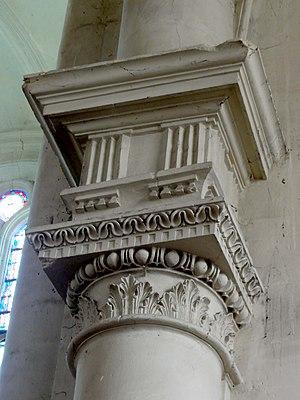
Chapelle sud, chapiteaux côté est.
L’église Saint-Maclou est une église catholique paroissiale située à Conflans-Sainte-Honorine, en France. Ses parties les plus anciennes remontent au deuxième et troisième quart du XIIᵉ siècle. Une autre thèse avance une origine de la fin du Xème siècle, ce que corroborerait son vocable "Saint-Maclou" donné par l'évêque de Paris, suzerain du lieu. Ce sont la nef basilicale, la base du clocher central et certains éléments de la première travée du chœur. Ces parties sont de style roman tardif, comme le montrent les chapiteaux sculptés autour de la base du clocher notamment, ainsi que la voûte d'ogives archaïque de cette même travée. Cependant, les piles cantonnées de multiples colonnettes, la modénature évoluée, le recours aux voûtes d'ogives pour les parties orientales, et l'emploi systématique de l'arc brisé, annoncent déjà l'architecture gothique.
L'église Notre-Dame des Champs, officiellement dédiée à Notre-Dame-de-l'Assomption, est une église catholique paroissiale située à Maffliers, dans le Val-d'Oise, en France. Elle remplace probablement une ancienne chapelle dédiée à Saint-Blaise. L'église paroissiale primitive était la chapelle Notre-Dame-des-Champs, qui se situait rue de Beaumont, et qui a été démolie en 1793. Seule une statue en bois de la Vierge à l'Enfant du début du XIVᵉ siècle en subsiste. Restaurée en 1875, elle est installée dans l'église, et connue désormais comme Notre-Dame-des-Champs, ce qui explique le vocable d'usage de l'église. Celle-ci se compose d'un clocher de 1574 ; d'une haute nef unique bâtie dans un délai de neuf mois en 1859 ; et d'un chœur Renaissance avec deux chapelles latérales et abside pentagonale des années 1554-1556. Ses parties orientales sont remarquables, et d'une facture élégante, et se caractérisent par les hautes colonnes engagées supportant la voûte de l'abside, et ses chapiteaux d'ordre dorique et corinthien, surmontés de sections d'entablement. L'extérieur est également soigné.